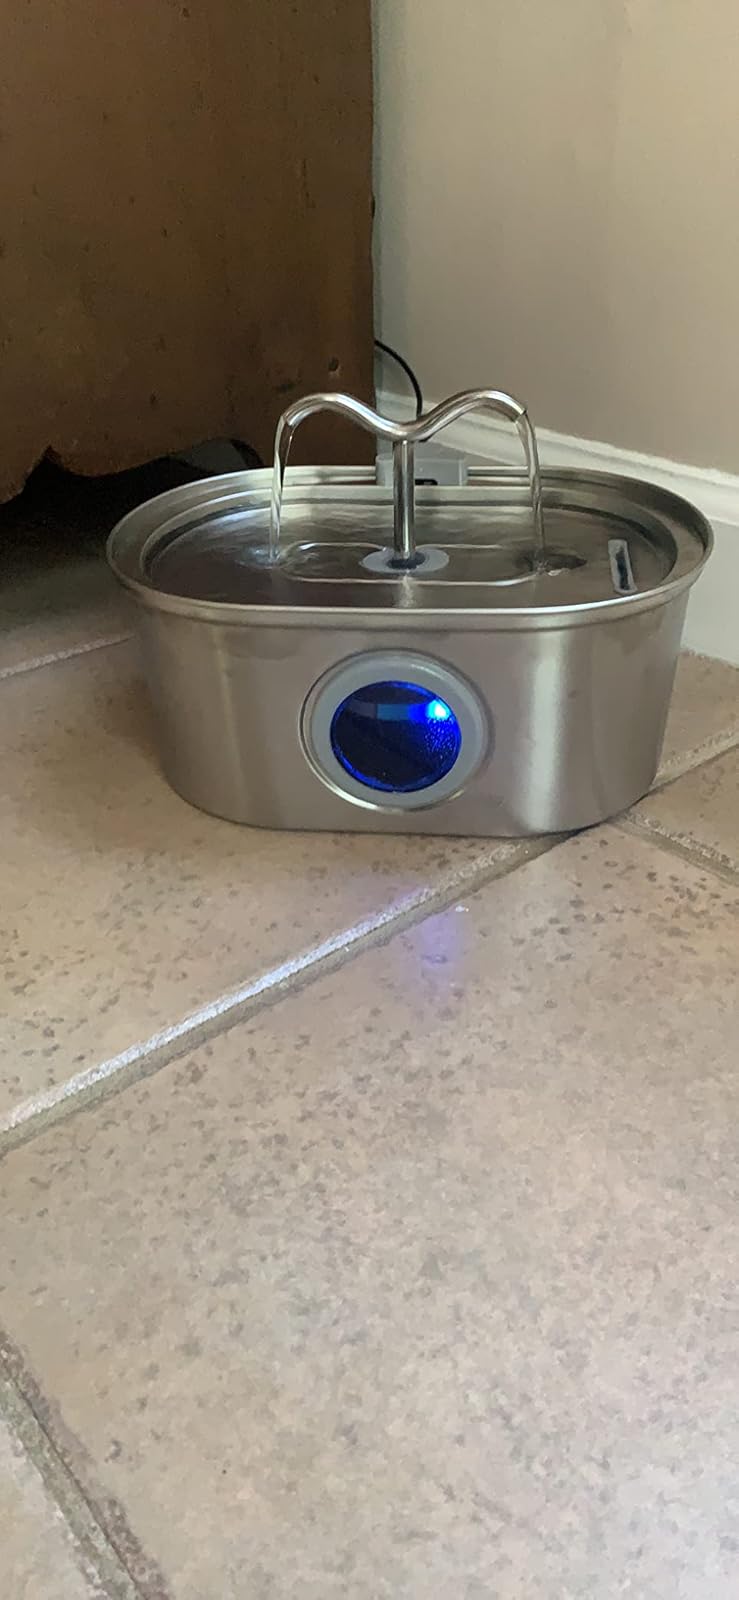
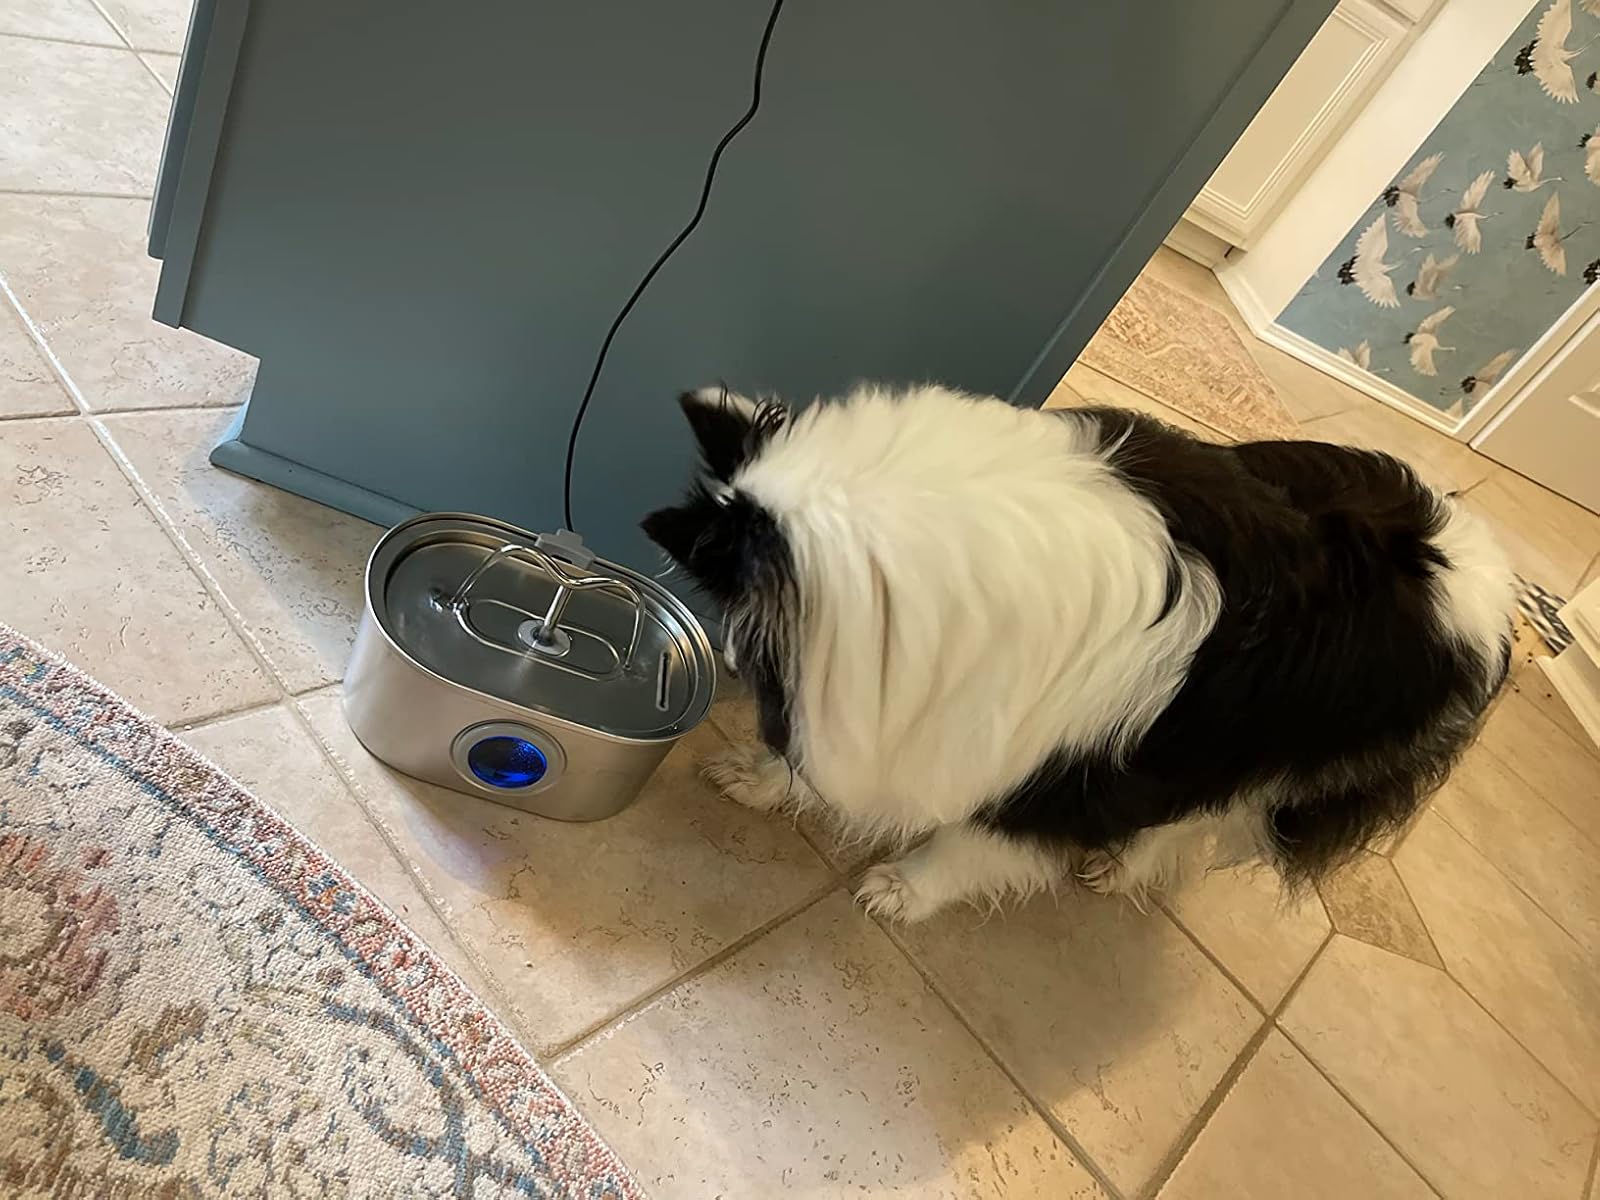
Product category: items_bowl
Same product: yes